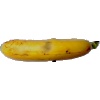
Label: banana_lady_finger